Fell Seal: Arbiter's Mark

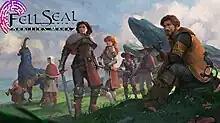

Fell Seal: Arbiter's Mark is a tactical role playing video game developed by 6 Eyes Studio and published in 2019 by 1C Entertainment.